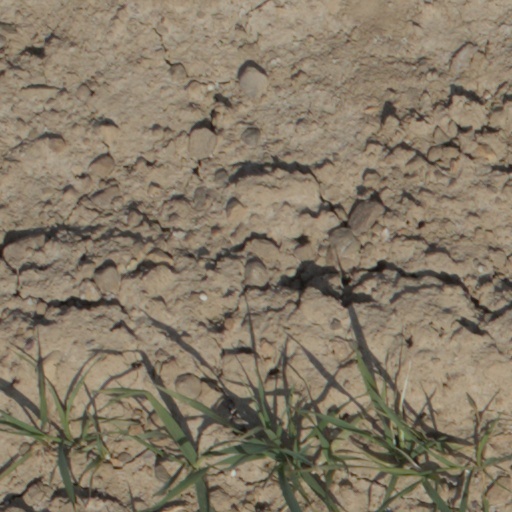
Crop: wheat